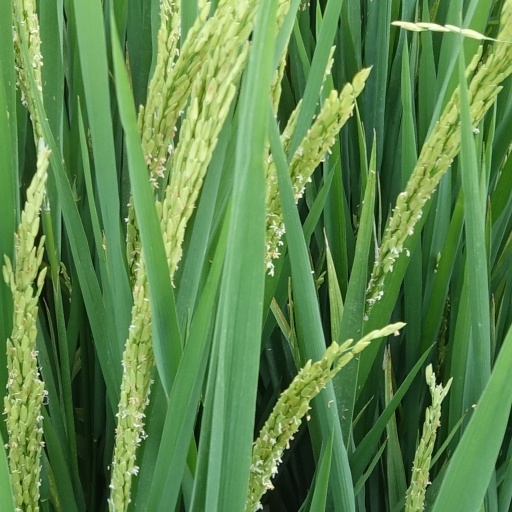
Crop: rice